Tsardom of Vidin

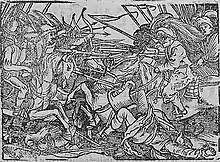
Battle between Magyarian and Turkish forces near Vidin 1396

In 1356, Bulgarian tsar Ivan Alexander isolated Vidin from the Bulgarian monarchy and appointed his son Ivan Stratsimir (1356–1396) as absolute ruler, the first Tsar of the domain of Vidin.